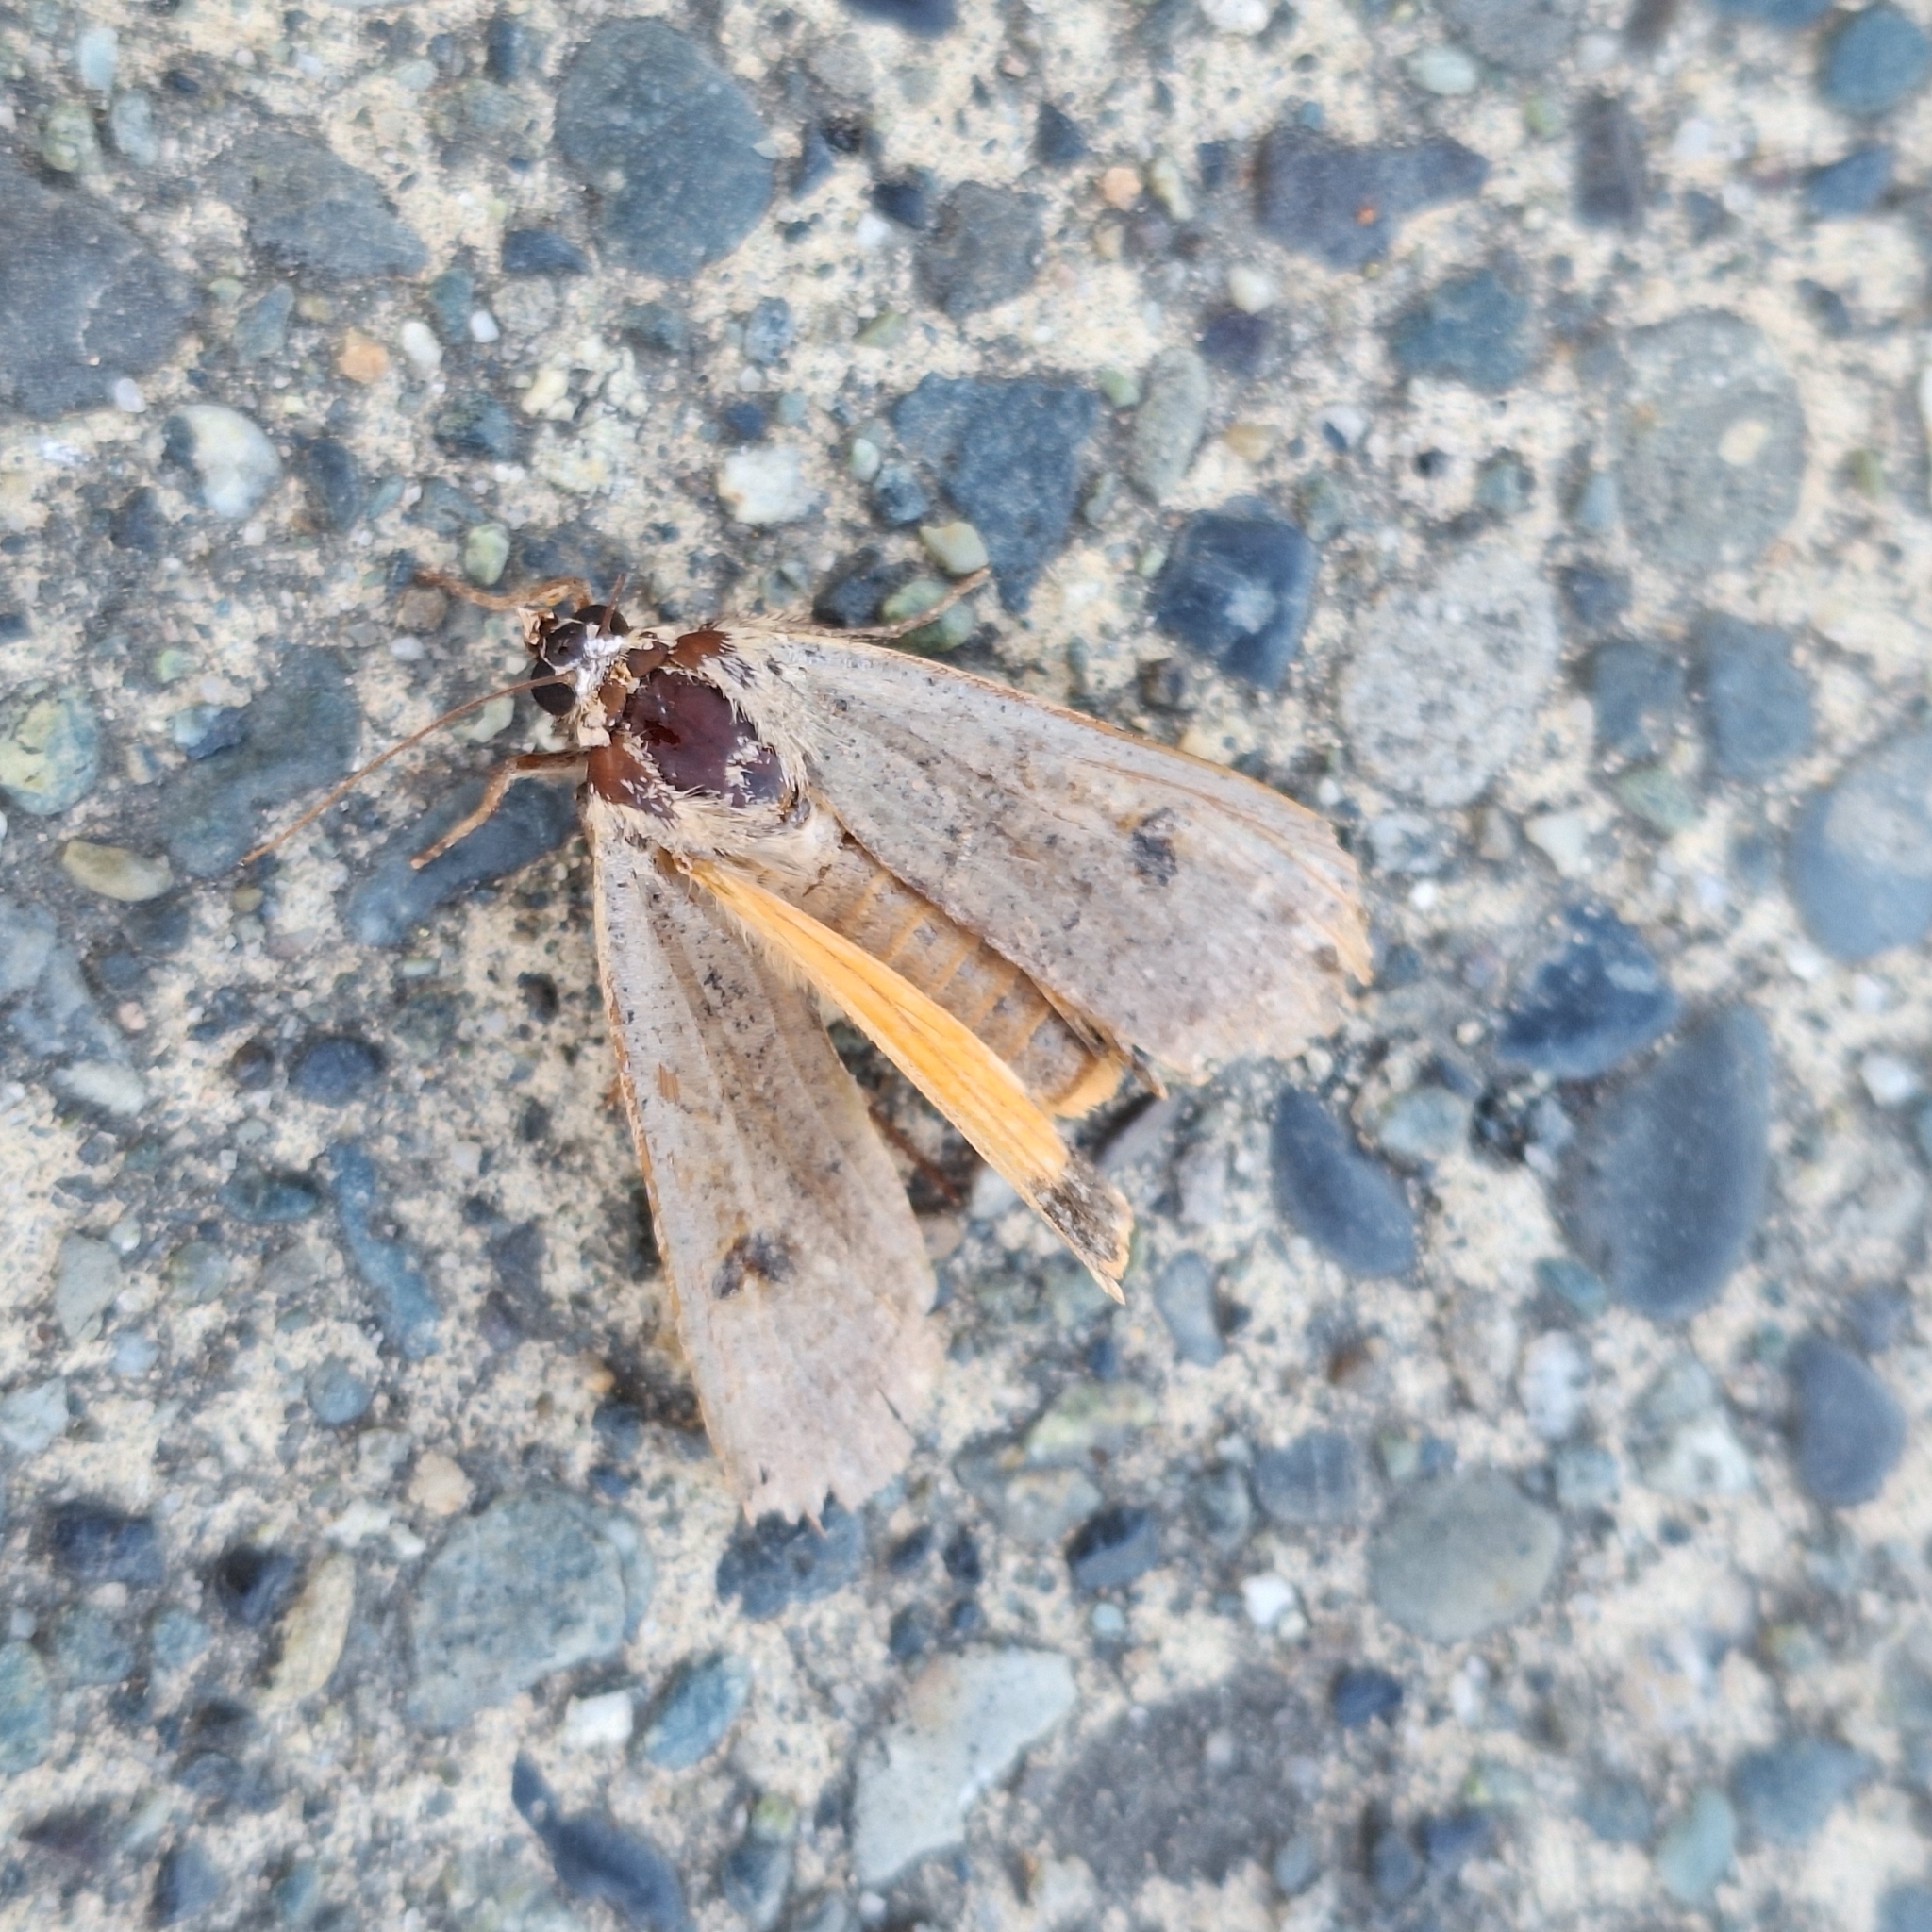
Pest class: cutworms